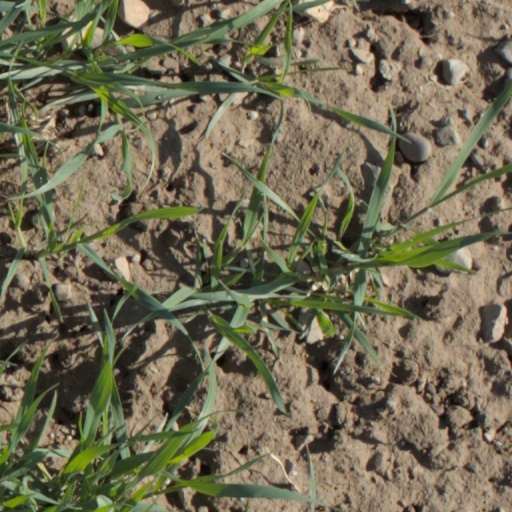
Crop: wheat